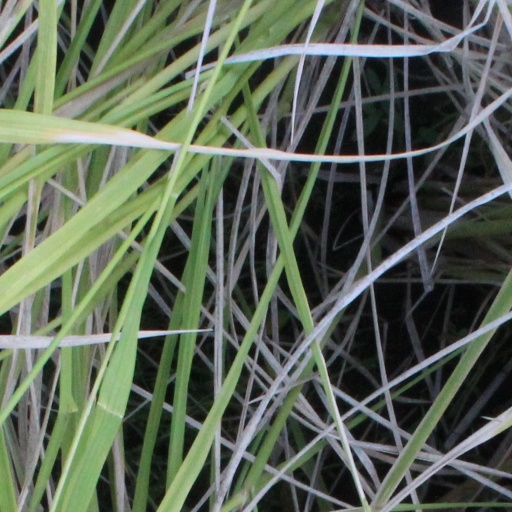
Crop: rice